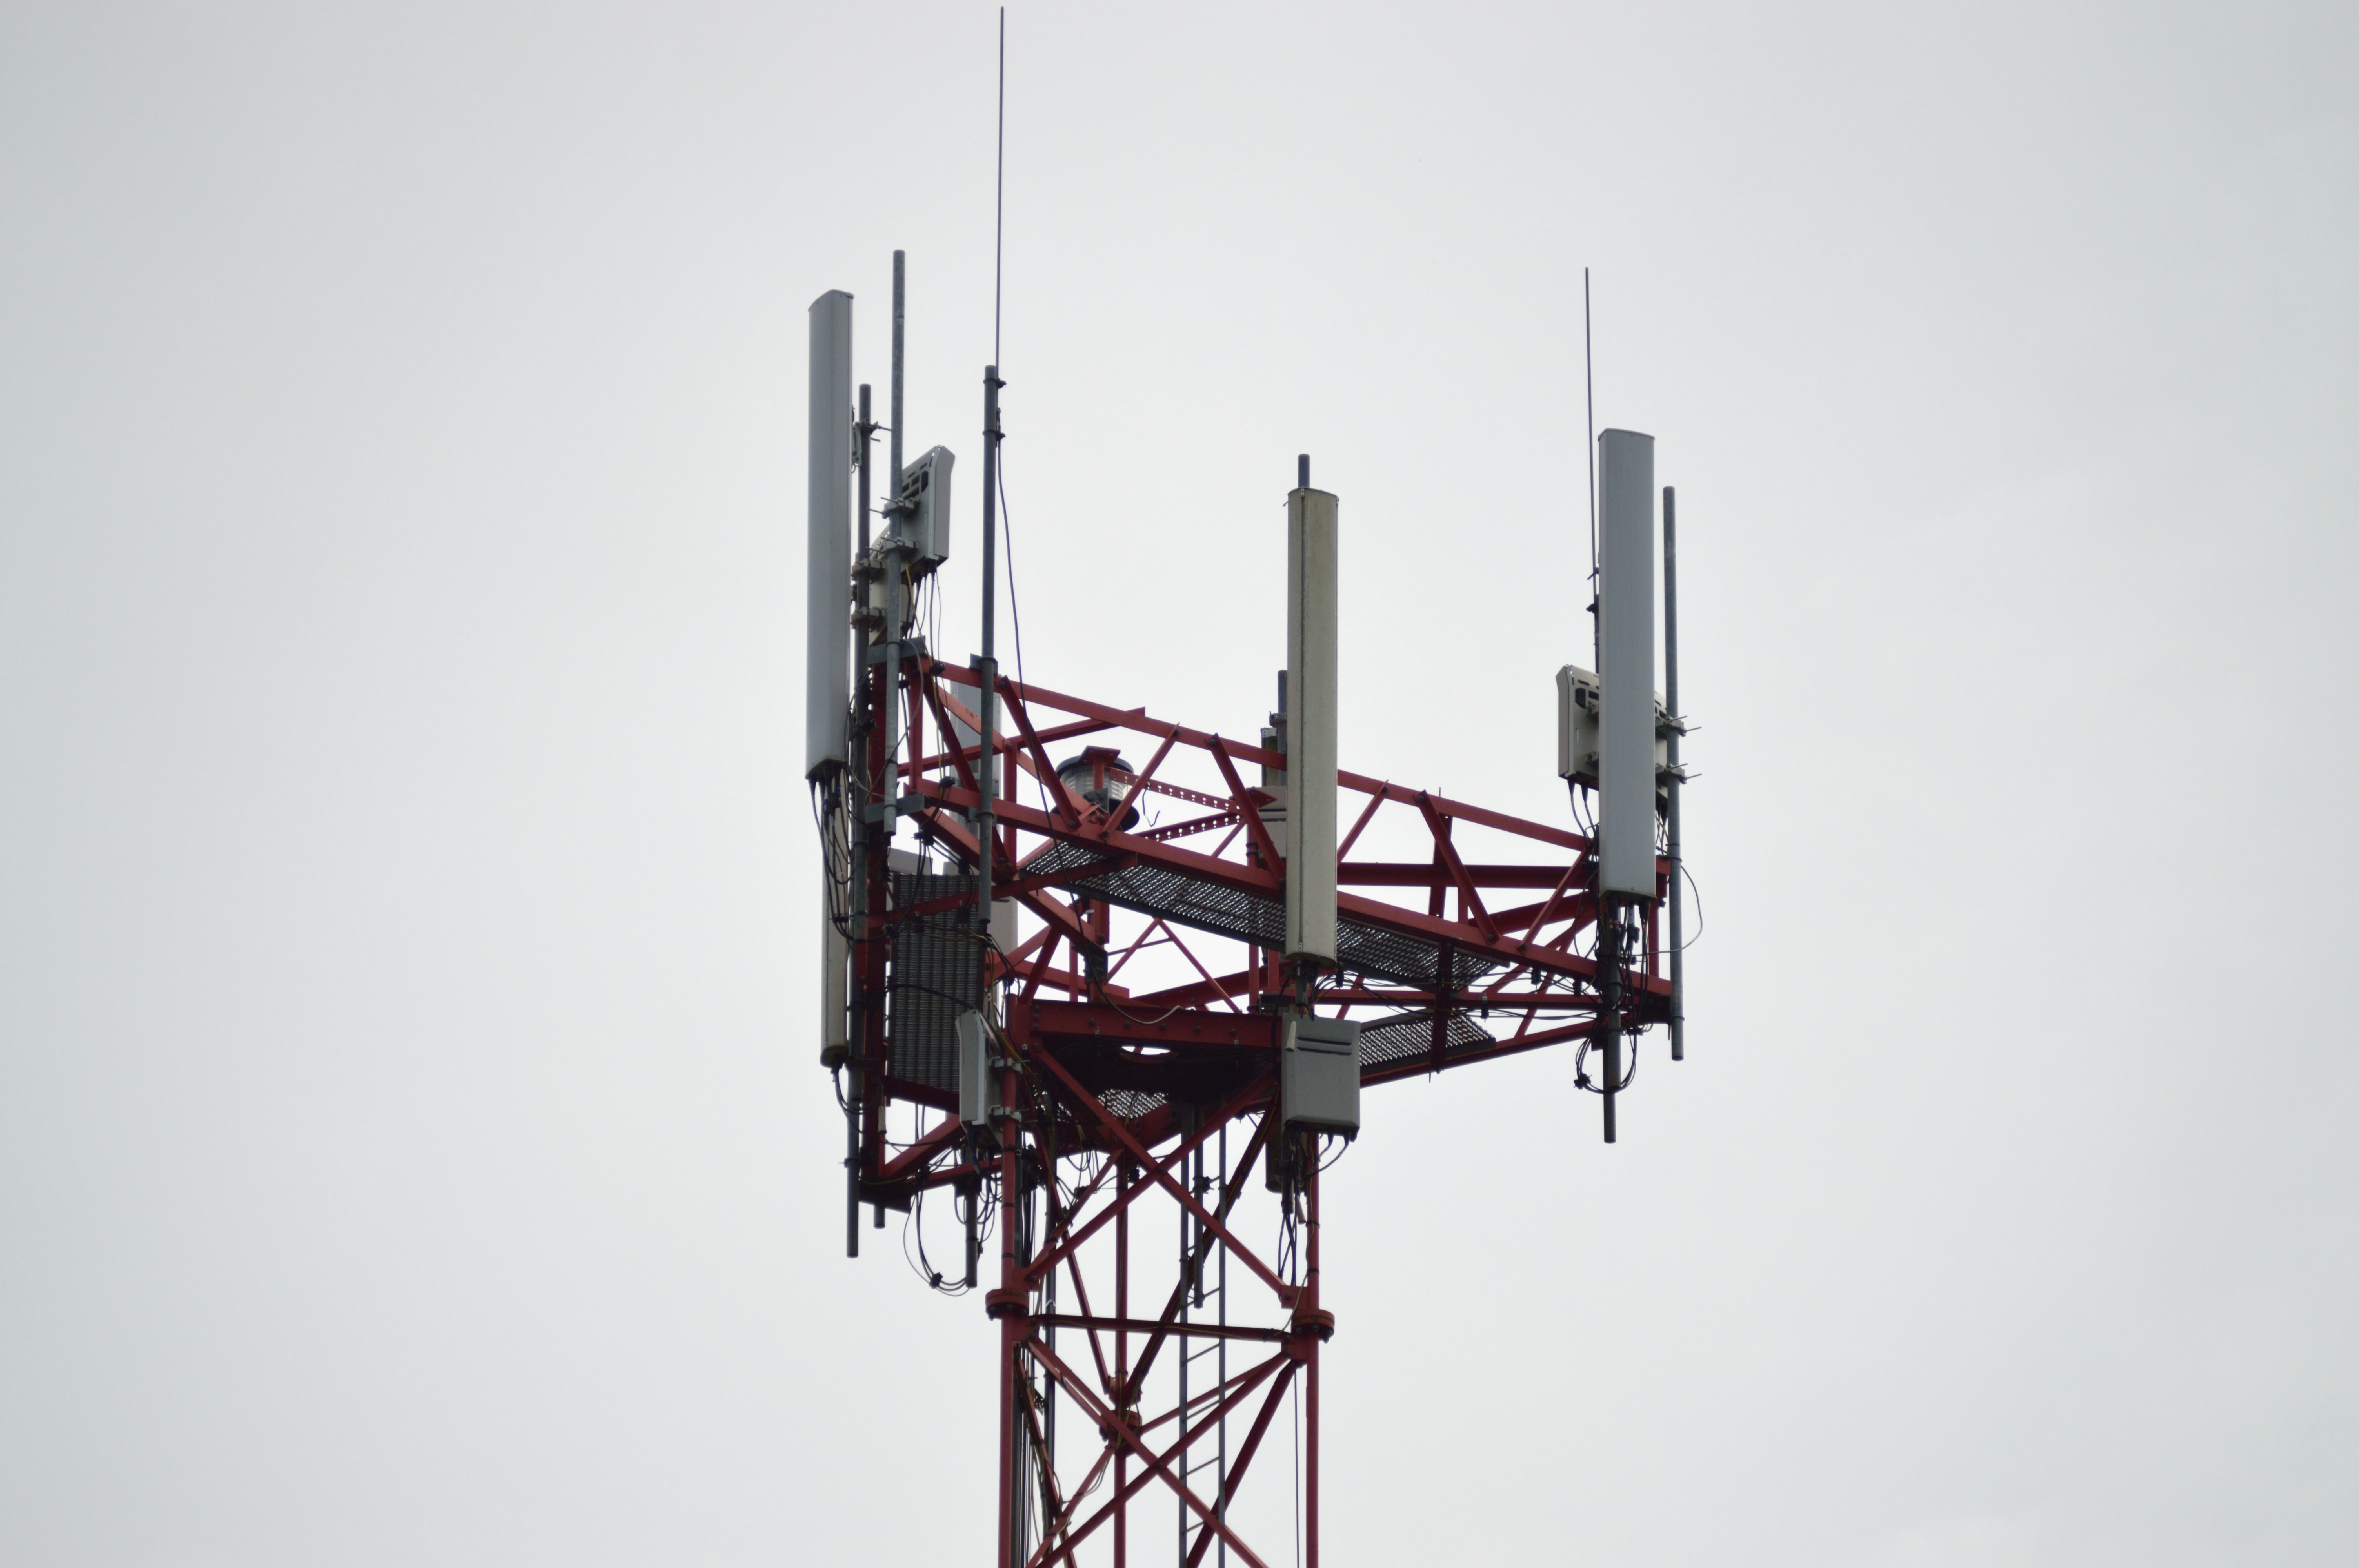
antenna, technology, telecommunications engineering, sky, cellular network, electronic device, vehicle